Pagoda

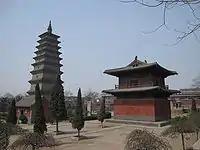
The Xumi Pagoda, built in 636 AD during the Tang dynasty.

Chinese iconography is noticeable in Chinese and other East Asian pagoda architectures. Also prominent is Buddhist iconography such as the image of the Shakyamuni and Gautama Buddha in the "abhaya mudra." In an article on Buddhist elements in Han dynasty art, Wu Hung suggests that in these temples, Buddhist symbolism was fused with native Chinese traditions into a unique system of symbolism.